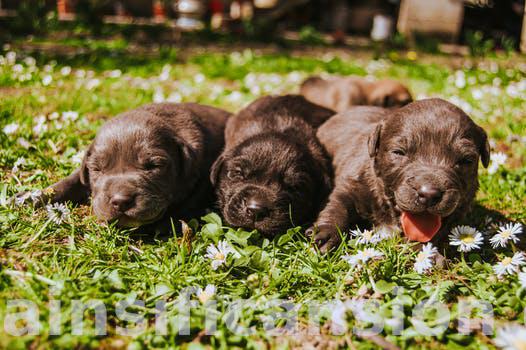
Label: Watermark